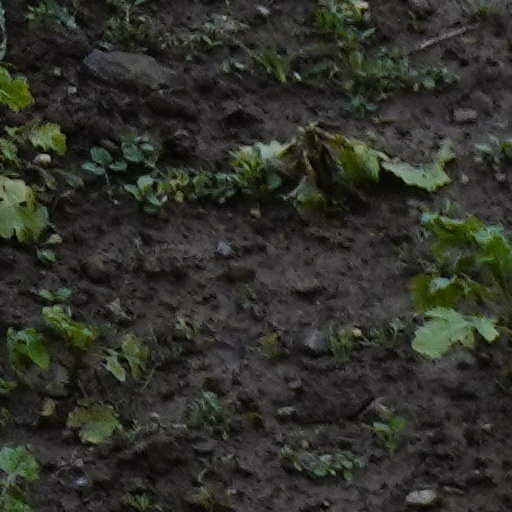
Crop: wheat